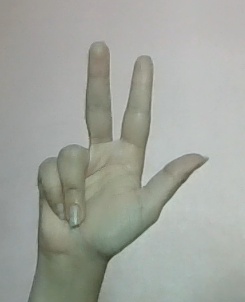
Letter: al